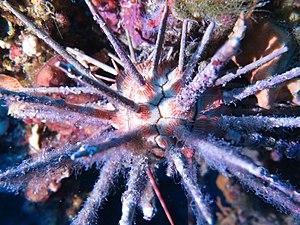
Oursin lance rouge - Cidaris cidaris. Presqu'île de Giens, Hyères, France. Îlot du Fourmigon. Août 2016.
L’'oursin-lance rouge est une espèce d'oursin de la famille des Cidaridés vivant en Méditerranée profonde.
Les Stylocidaris sont un ordre d'oursins de la famille des Cidaridés et vivant en eaux profondes.